Cool World (NES video game)

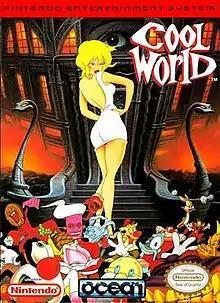
Cover art

Cool World is a 1993 action game for the Nintendo Entertainment System that is loosely based on the movie "Cool World". Different games based on the film were also released for the SNES and various personal computers.